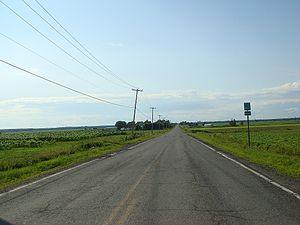
Photo de la route 143, à Saint-Bonaventure, Québec, Canada.
La route 143 est une route nationale québécoise d'orientation nord/sud située au sud du fleuve Saint-Laurent. Elle dessert les régions administratives de l'Estrie et du Centre-du-Québec.